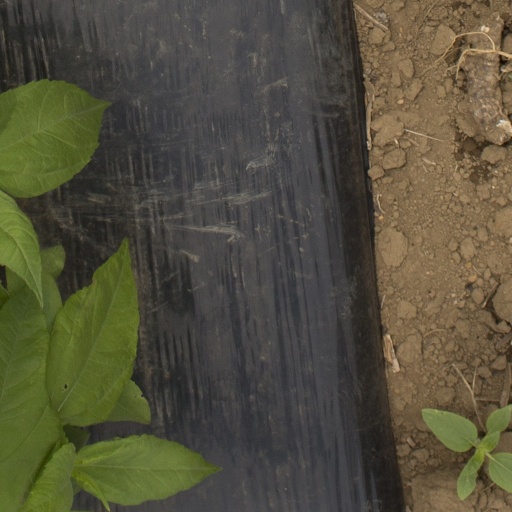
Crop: Jerusalem artichoke